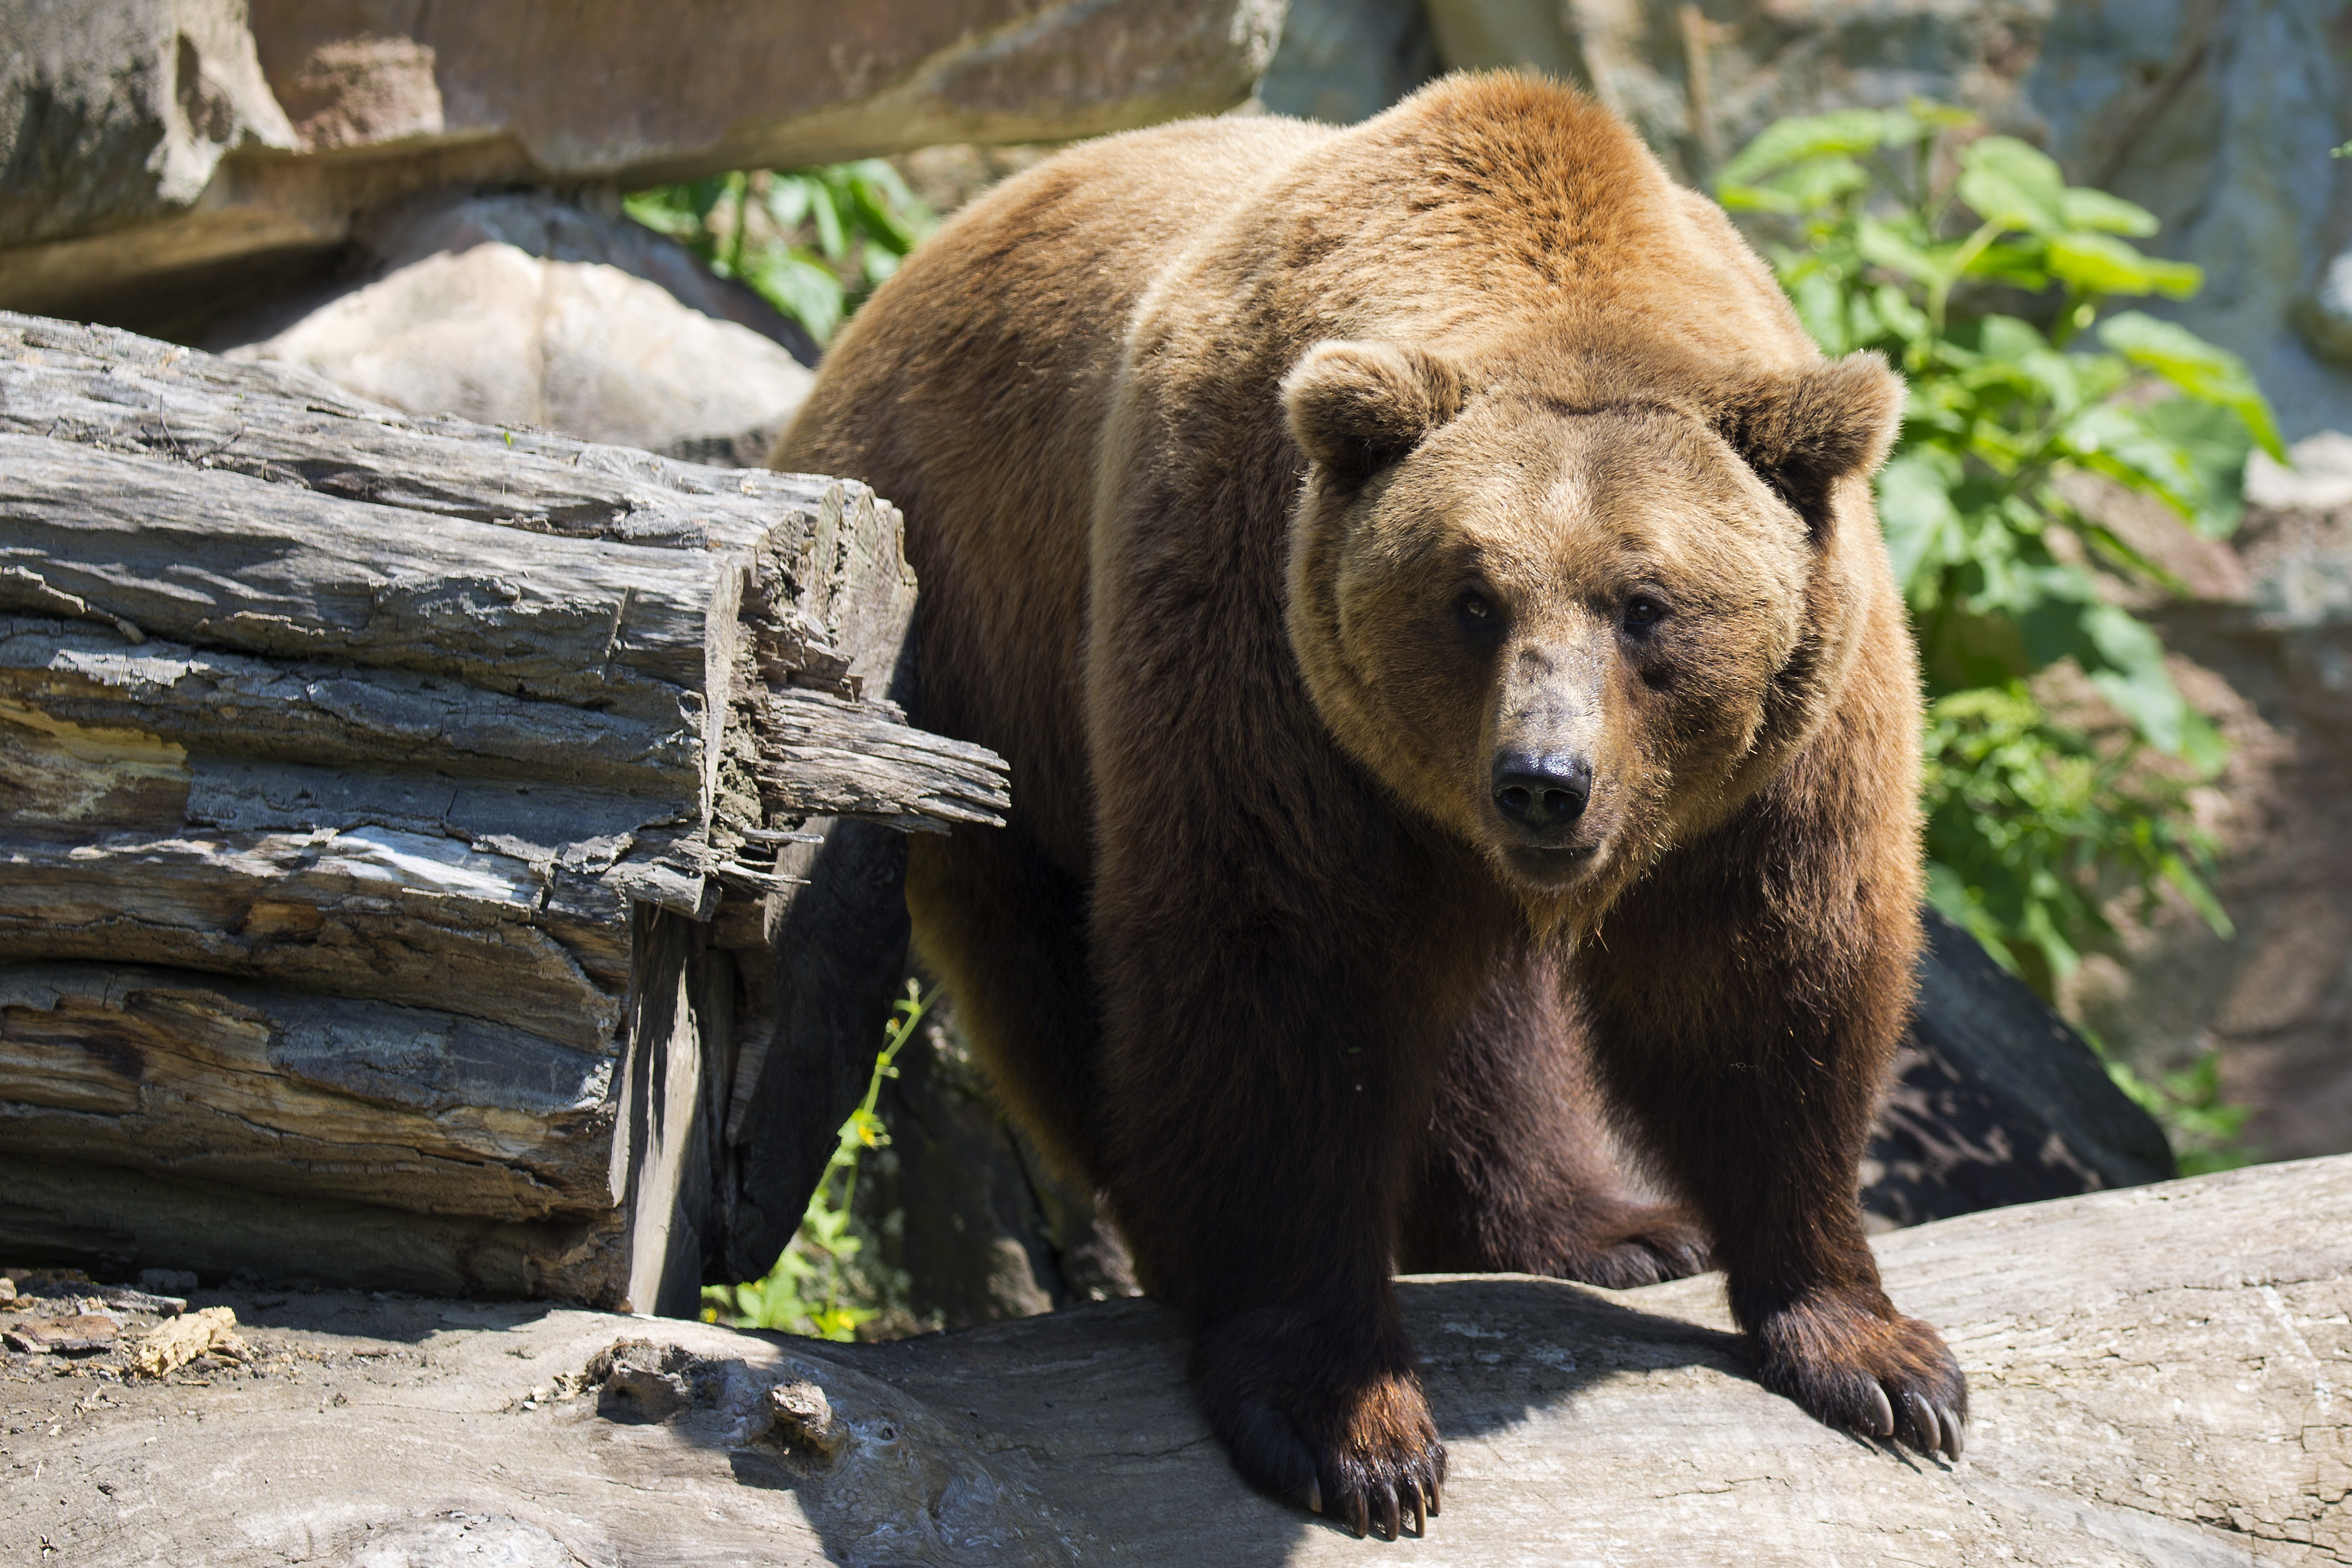
bear, wildlife, zoo, mammal, predator, fauna, brown bear, vertebrate, grizzly bear, arctos, european brown bear